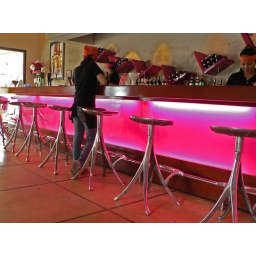
Fuschia and silver in a Mexican themed bar in Saigon.